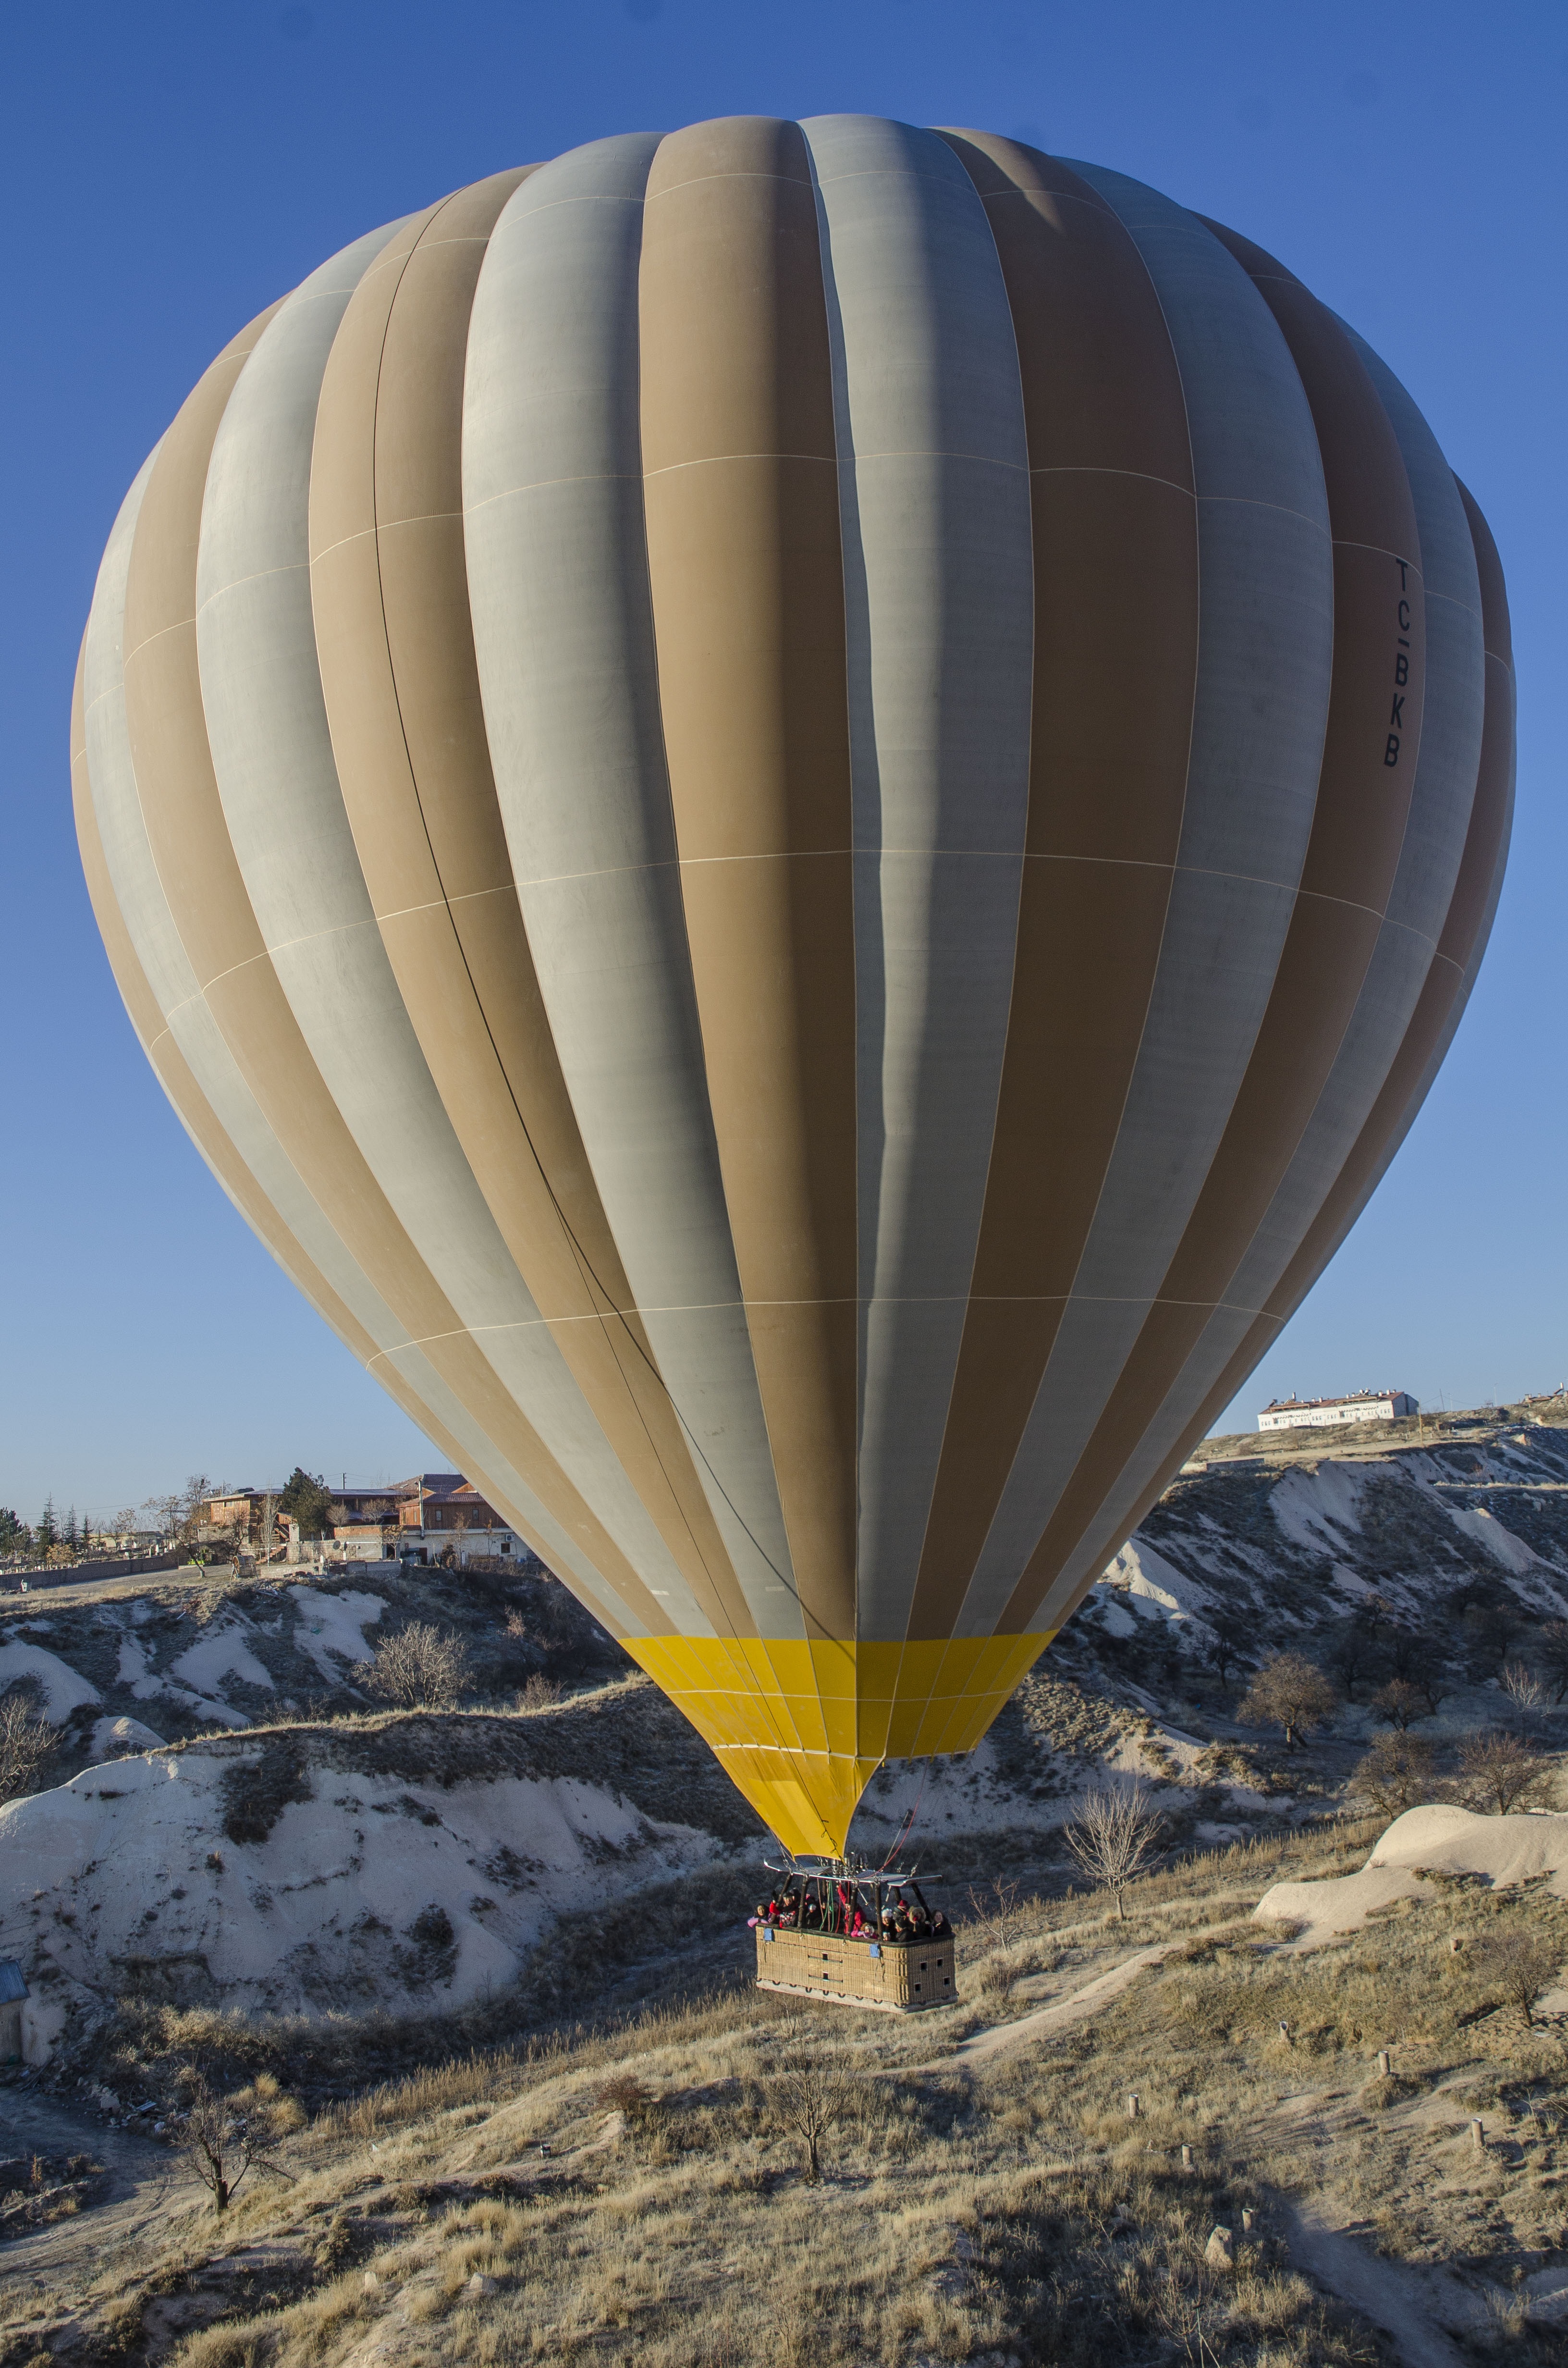
wing, balloon, hot air balloon, aircraft, vehicle, flight, toy, turkey, cappadocia, hot air ballooning, atmosphere of earth, executive car